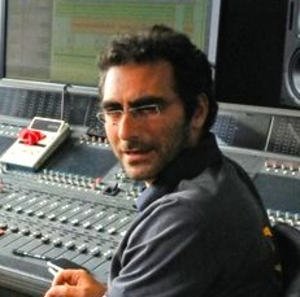
Dimítris Kontópoulos né le 9 novembre 1971 à Athènes, en Grèce est un compositeur et producteur musical grec.